Hispanics and Latinos in San Diego

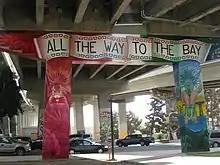
Chicano Park in Barrio Logan.

Barrio Logan, located in the southeastern part of downtown San Diego, is a historically significant neighborhood predominantly inhabited by Mexican Americans. The community has deep roots tracing back to the early 20th century when Mexican laborers settled in the area, working in the nearby shipyards and canneries. Despite facing economic challenges and social injustices, the residents of Barrio Logan have demonstrated resilience and pride in their heritage.